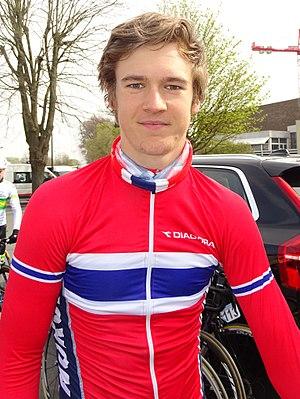
Reportage réalisé le samedi 9 avril à l'occasion du départ et de l'arrivée du Tour des Flandres espoirs 2016 à Audenarde, Belgique.
Ole Forfang, né le 22 mars 1995 à Oslo, est un coureur cycliste norvégien.